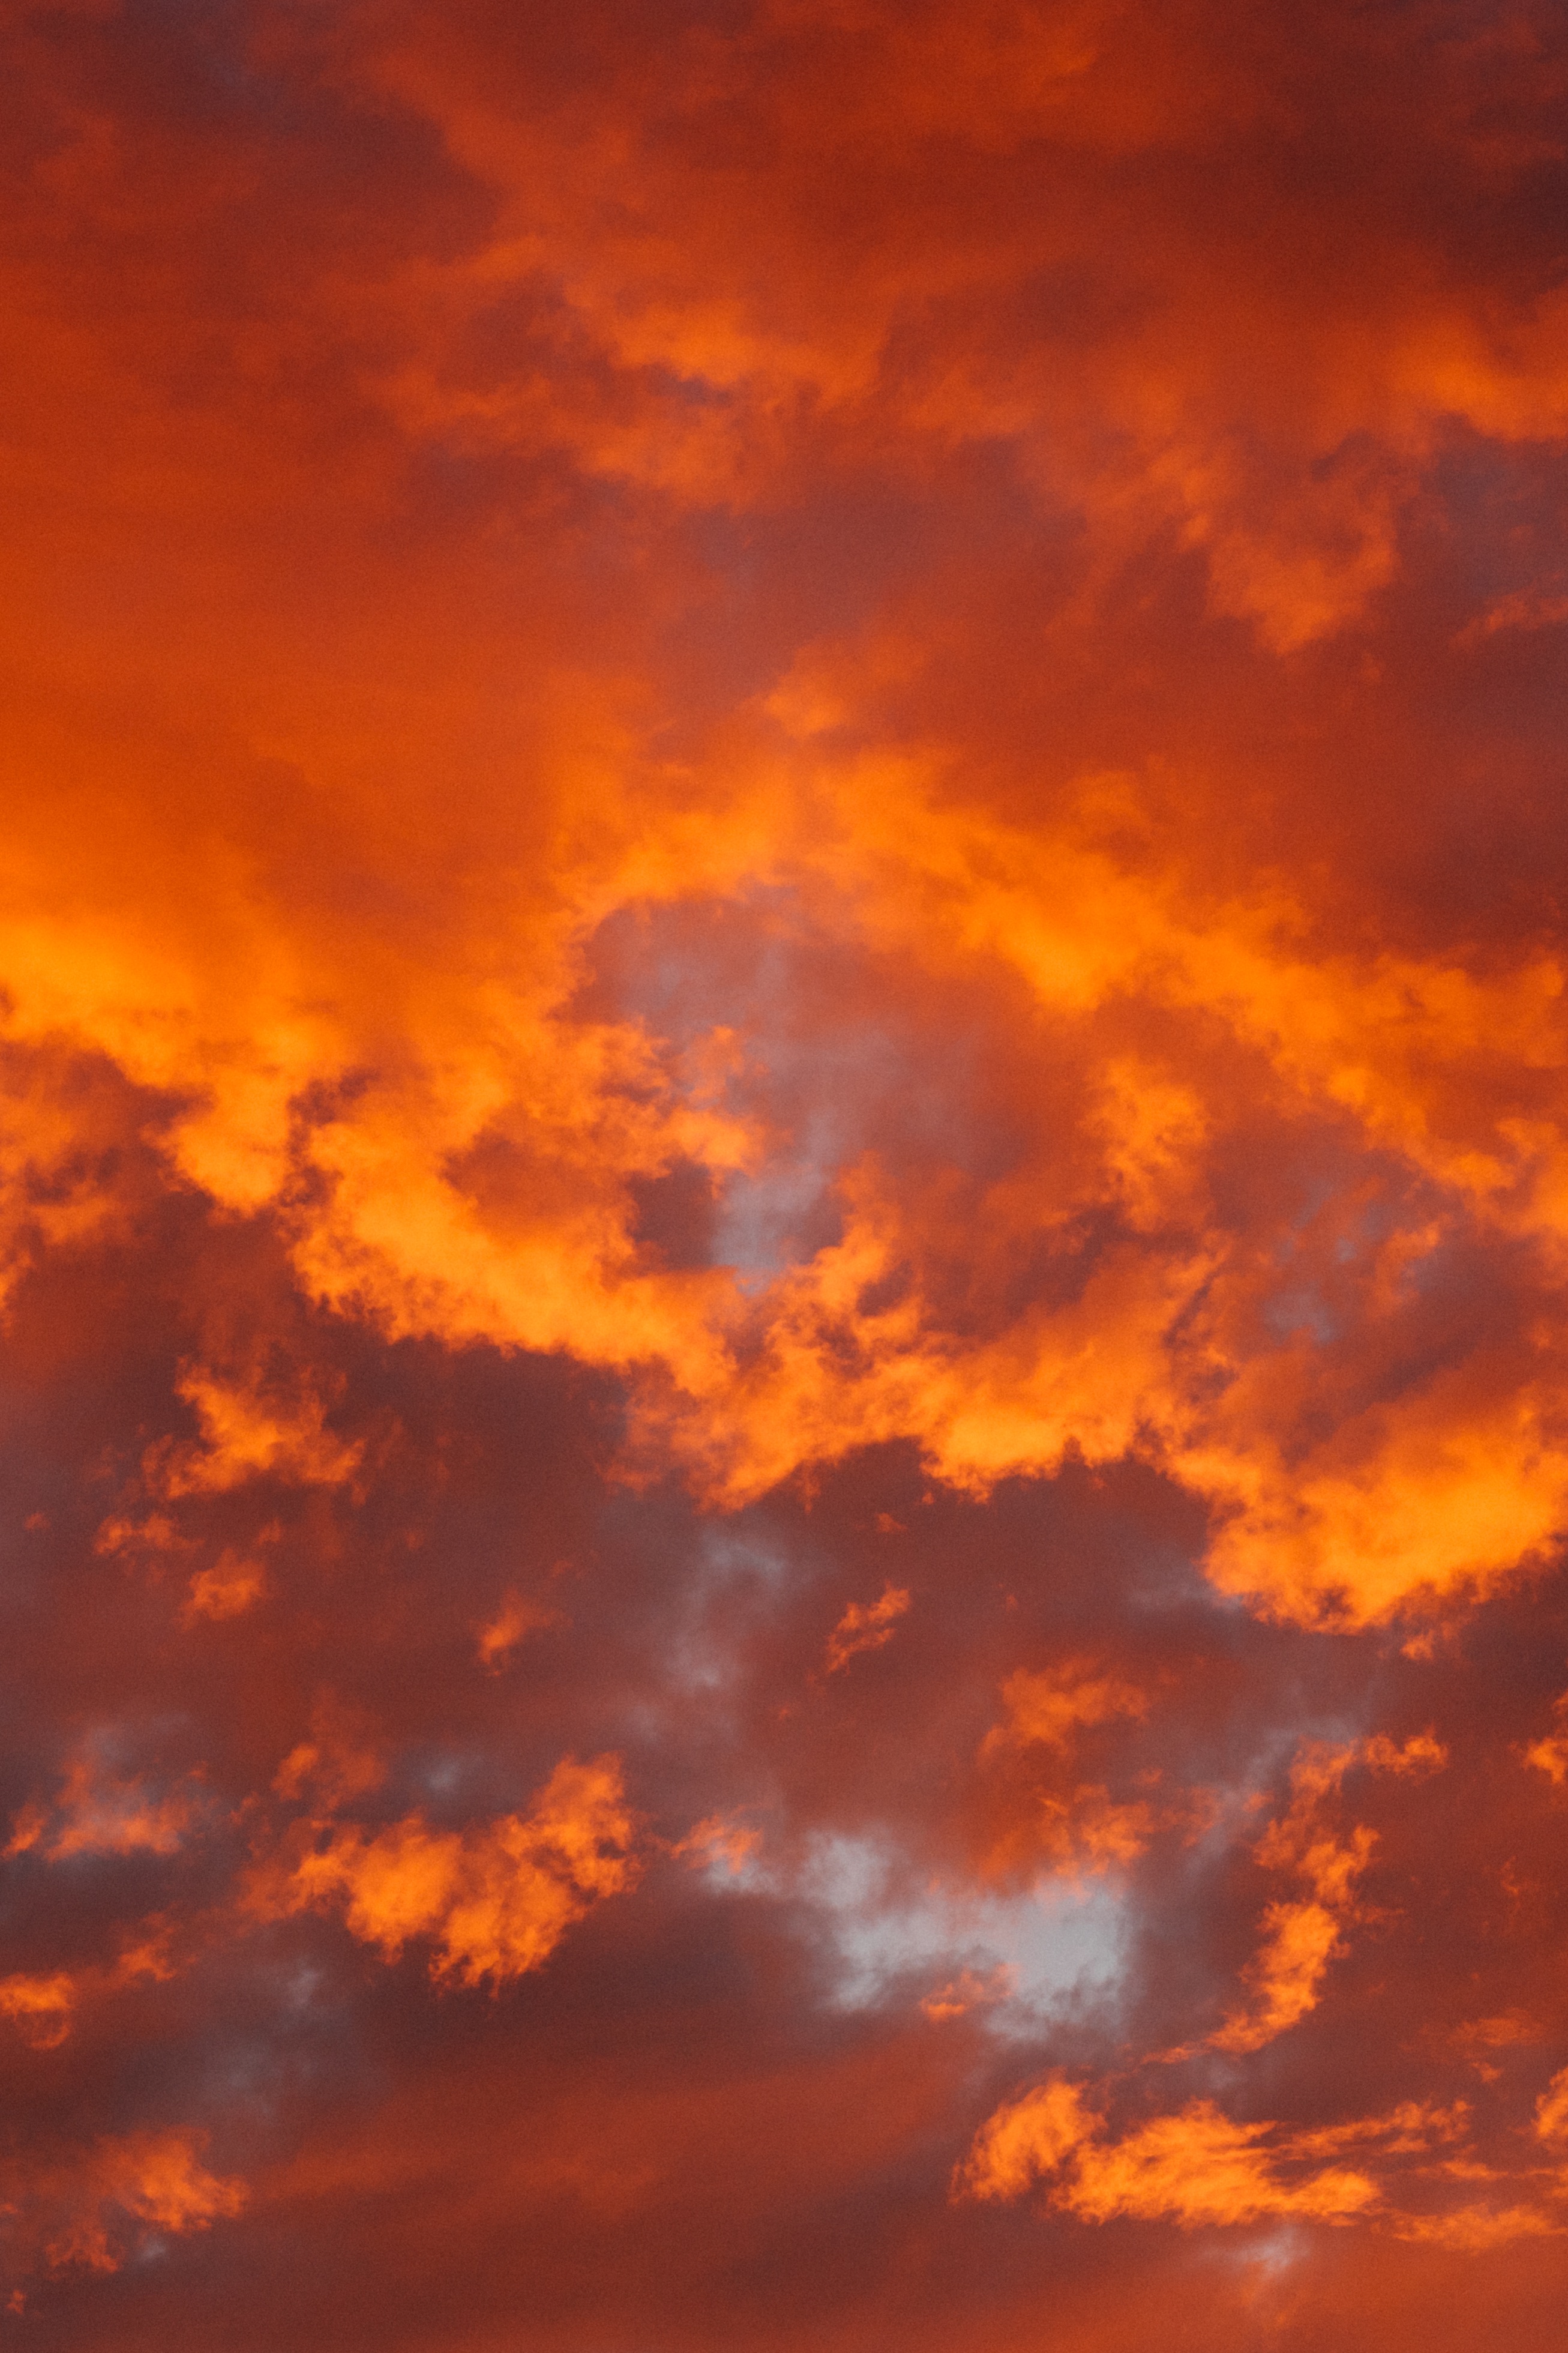
horizon, cloud, sky, sun, sunrise, sunset, sunlight, dawn, atmosphere, dusk, evening, cumulus, afterglow, meteorological phenomenon, red sky at morning